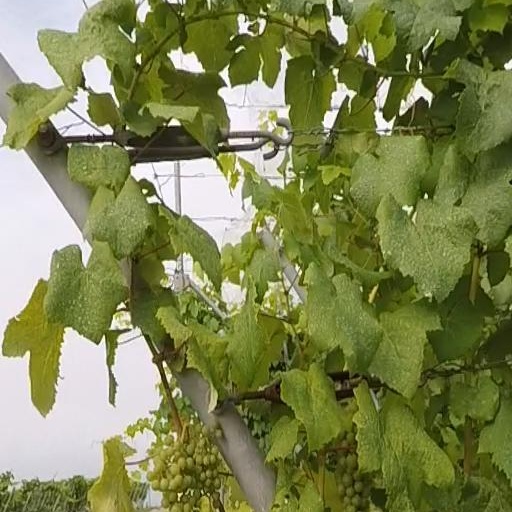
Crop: grape